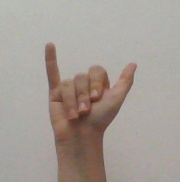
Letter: ya